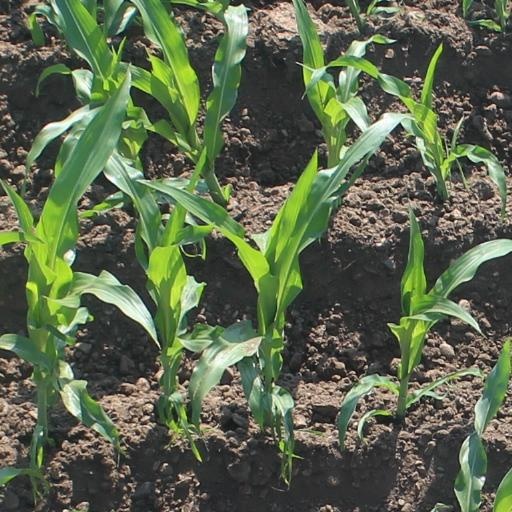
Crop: maize; corn